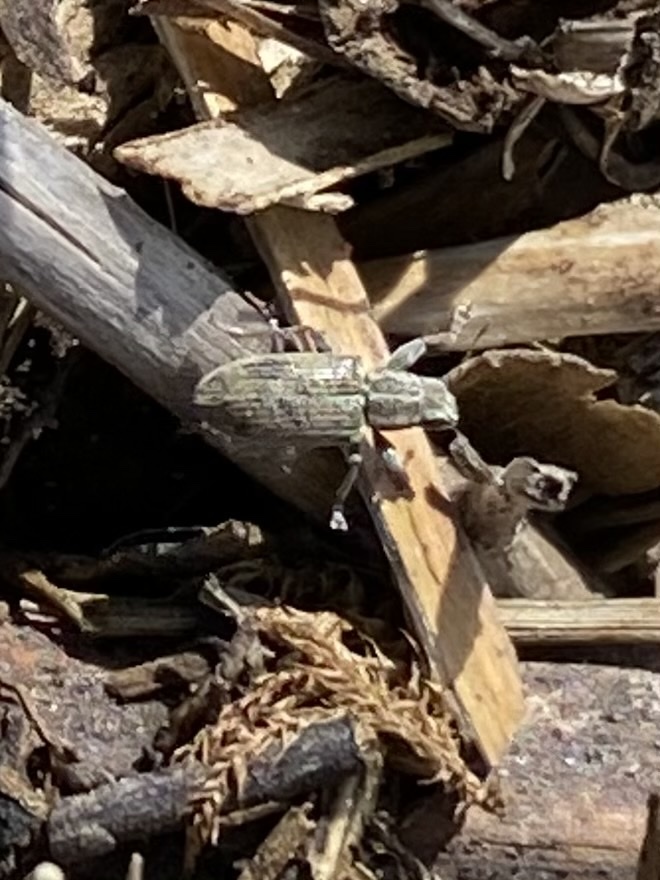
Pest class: pea_leaf_weevil